Claudia Ciccotti

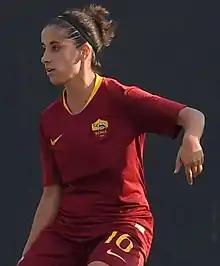
Ciccotti in 2018

Claudia Ciccotti (born 9 February 1994) is an Italian footballer who plays as a midfielder for the Italian club Ternana Calcio. She previously played for Res Roma and saw her playing rights transferred to AS Roma when the latter club took over Res Roma's Serie A license.